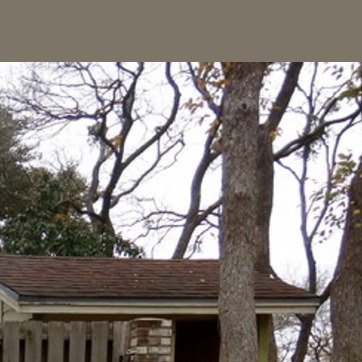
Material: sky